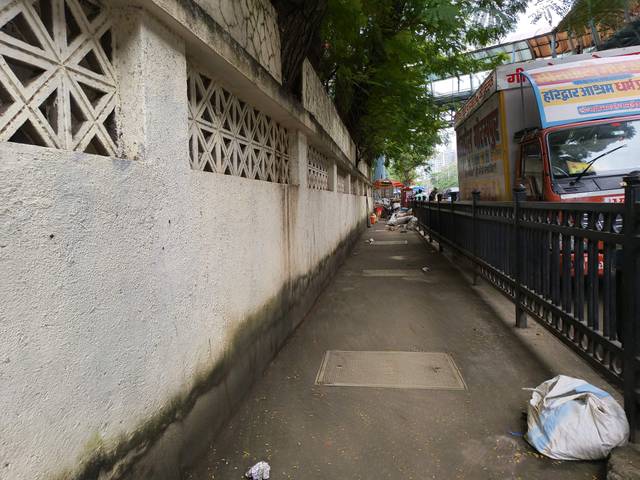
Region: India
Coordinates: 19.225, 72.855